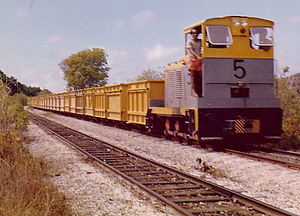
Nauru / Økonomi / Industri og minedrift
Tog kommer med fosfat fra minerne til Aiwo.
Nauru, officielt Republikken Nauru, tidligere kendt som Pleasant Island, er en østat i Mikronesien i det sydlige Stillehav. Øen Banaba i Kiribati er Naurus nærmeste nabo og ligger 300 km mod øst. Med et areal på 21 km² er Nauru verdens mindste republik, mens befolkningstallet på 9.378 gør det til verdens næstmindste selvstændige stat efter Vatikanstaten.